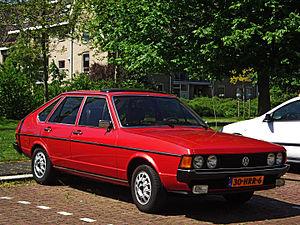
La Volkswagen Passat est une automobile familiale routière à cinq places du constructeur allemand Volkswagen. Son nom vient de l'allemand « Passat », qui signifie « alizée ».